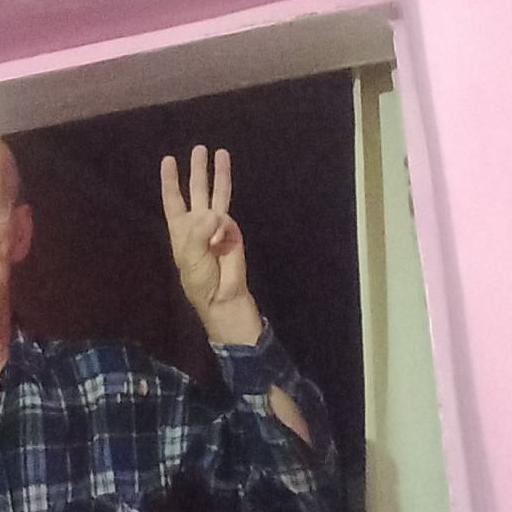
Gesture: three